Question: Please indicate a possible affordance area of the frisbee that can be used for holding
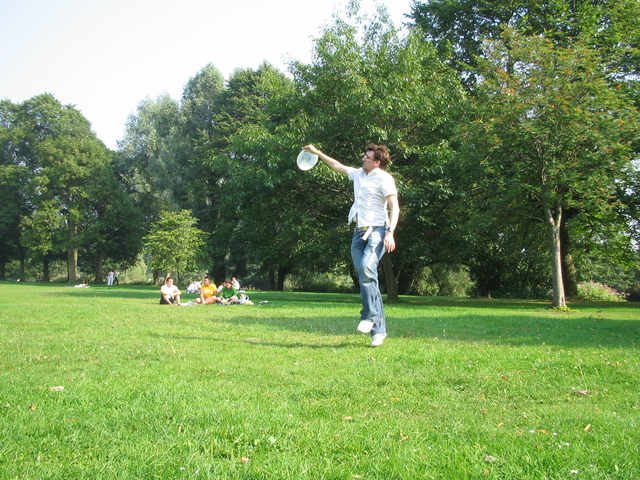
Answer: [294.491, 142.4, 320.558, 173.86]